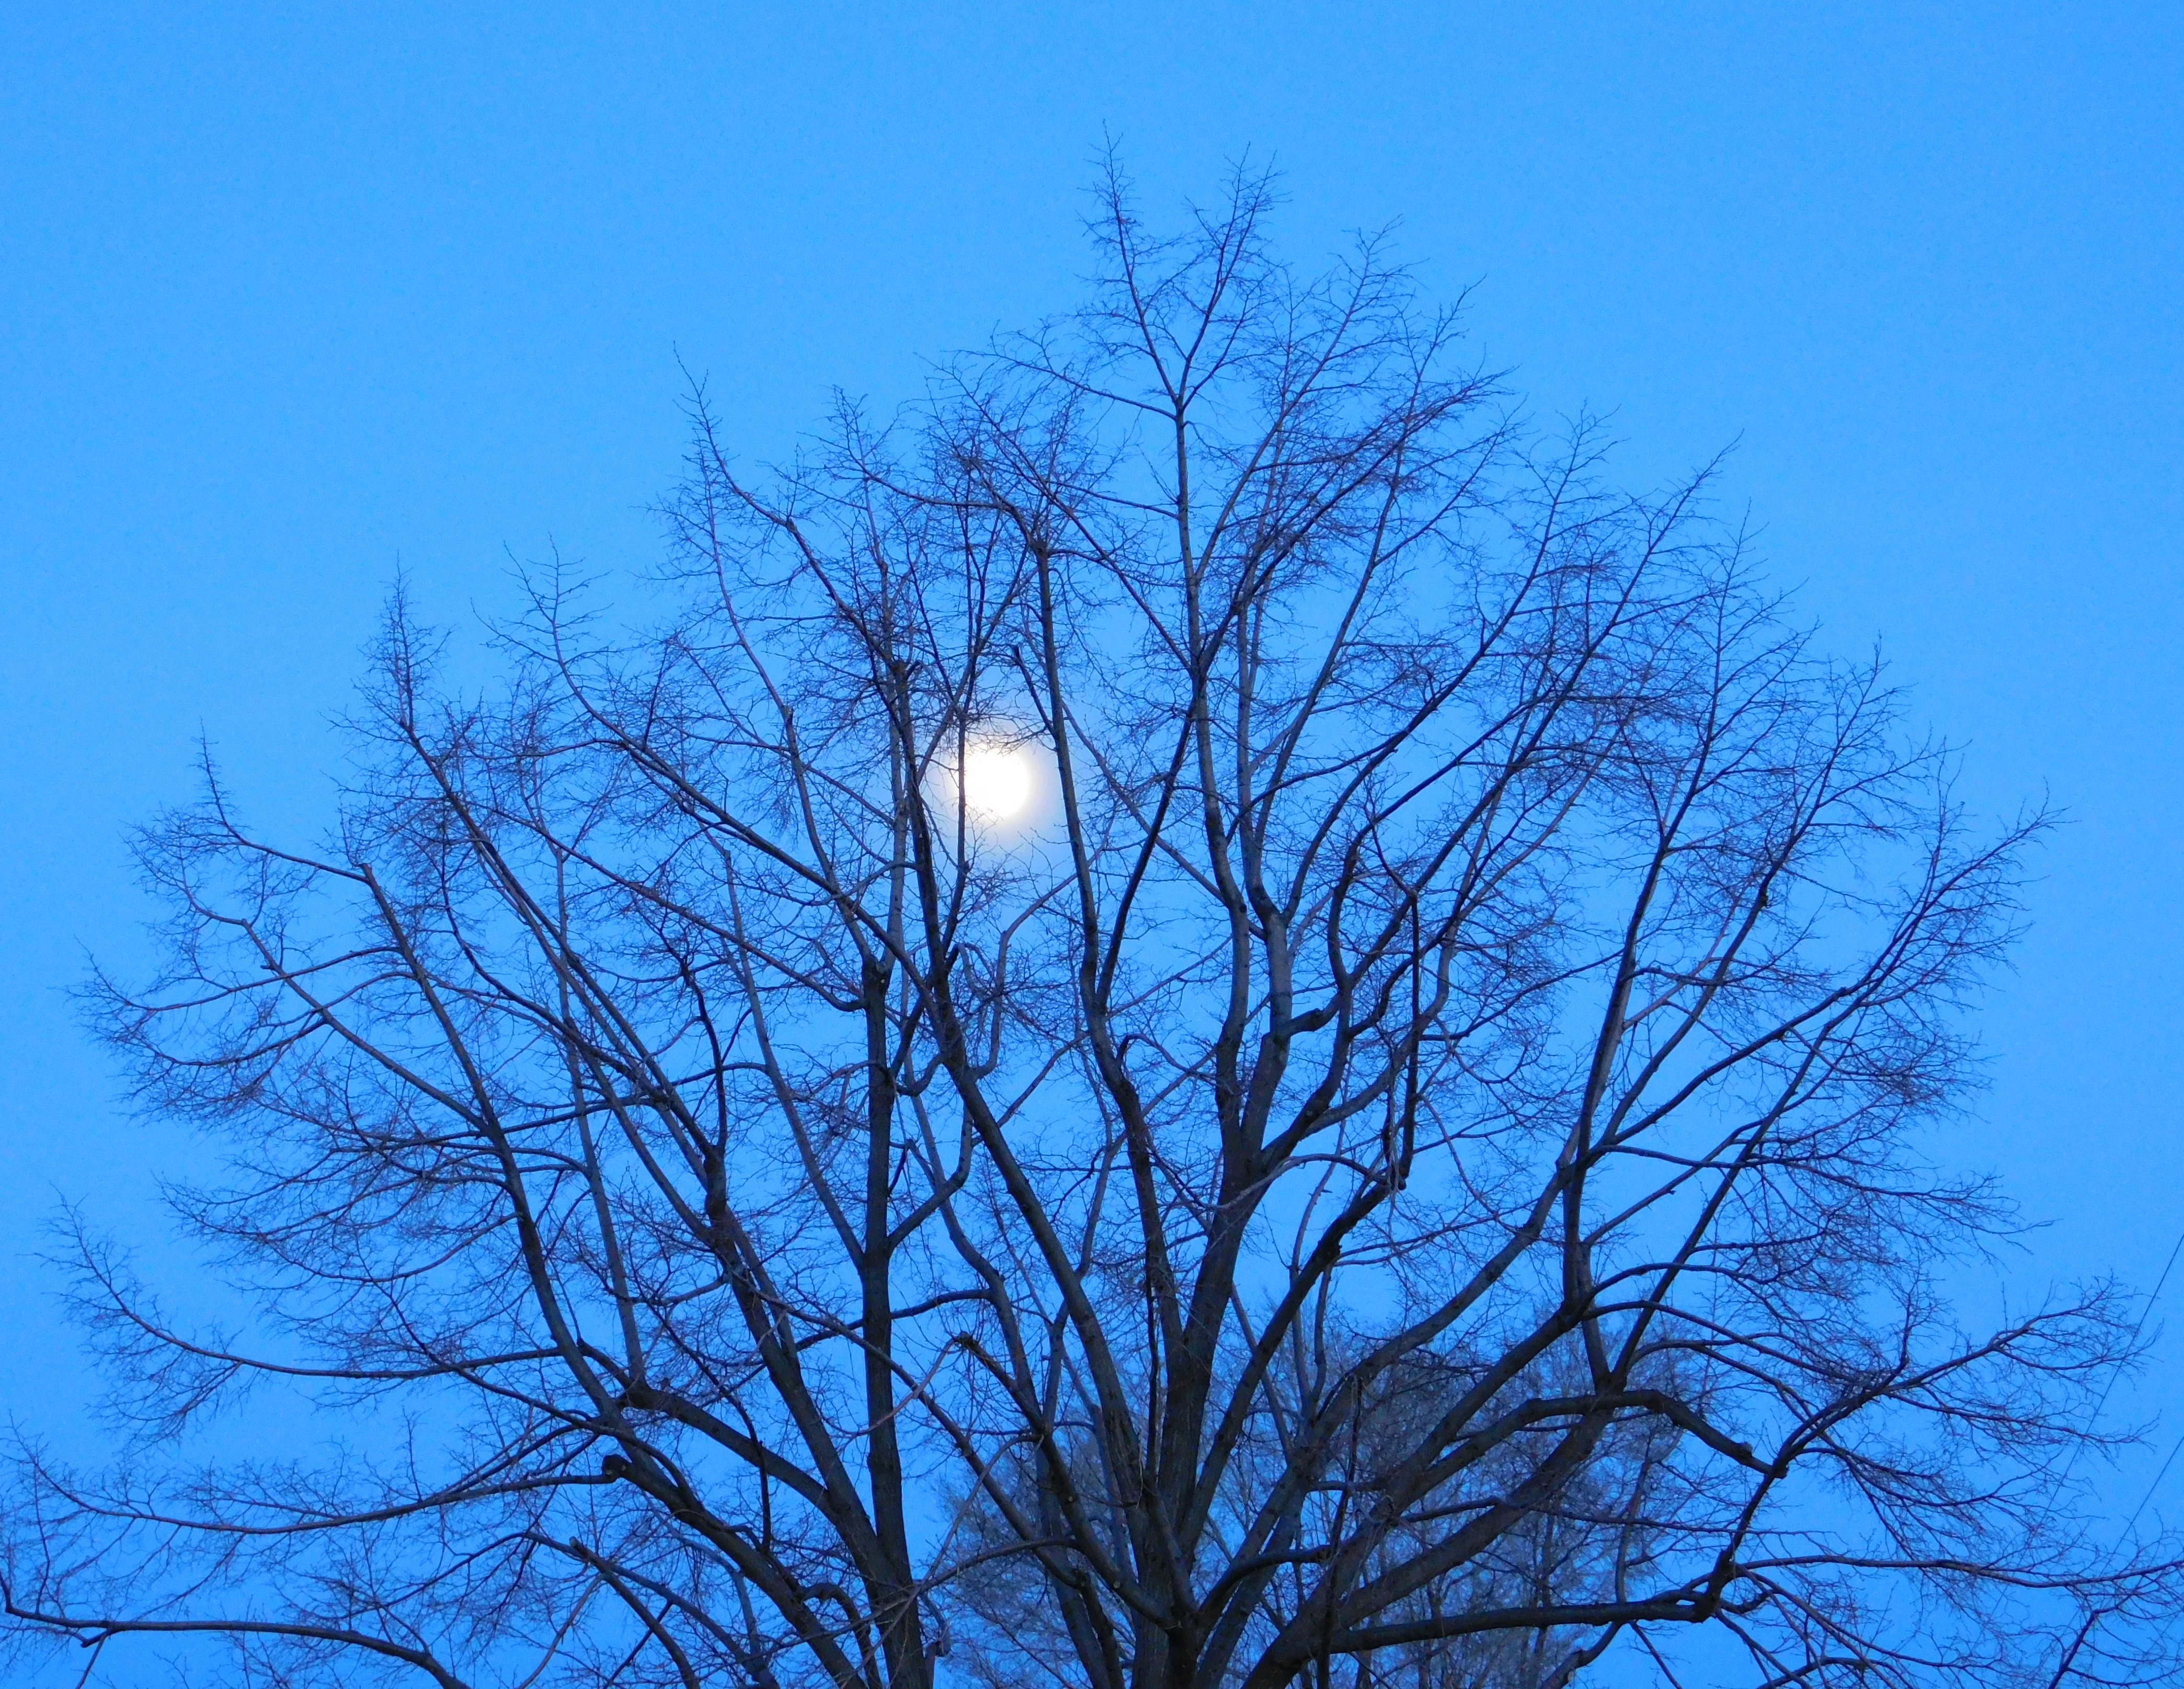
tree, nature, branch, silhouette, winter, cloud, plant, sky, night, leaf, daytime, twilight, spring, glow, blue, moon, twig, cool image, branches, lunar, cool photo, larch, woody plant, computer wallpaper